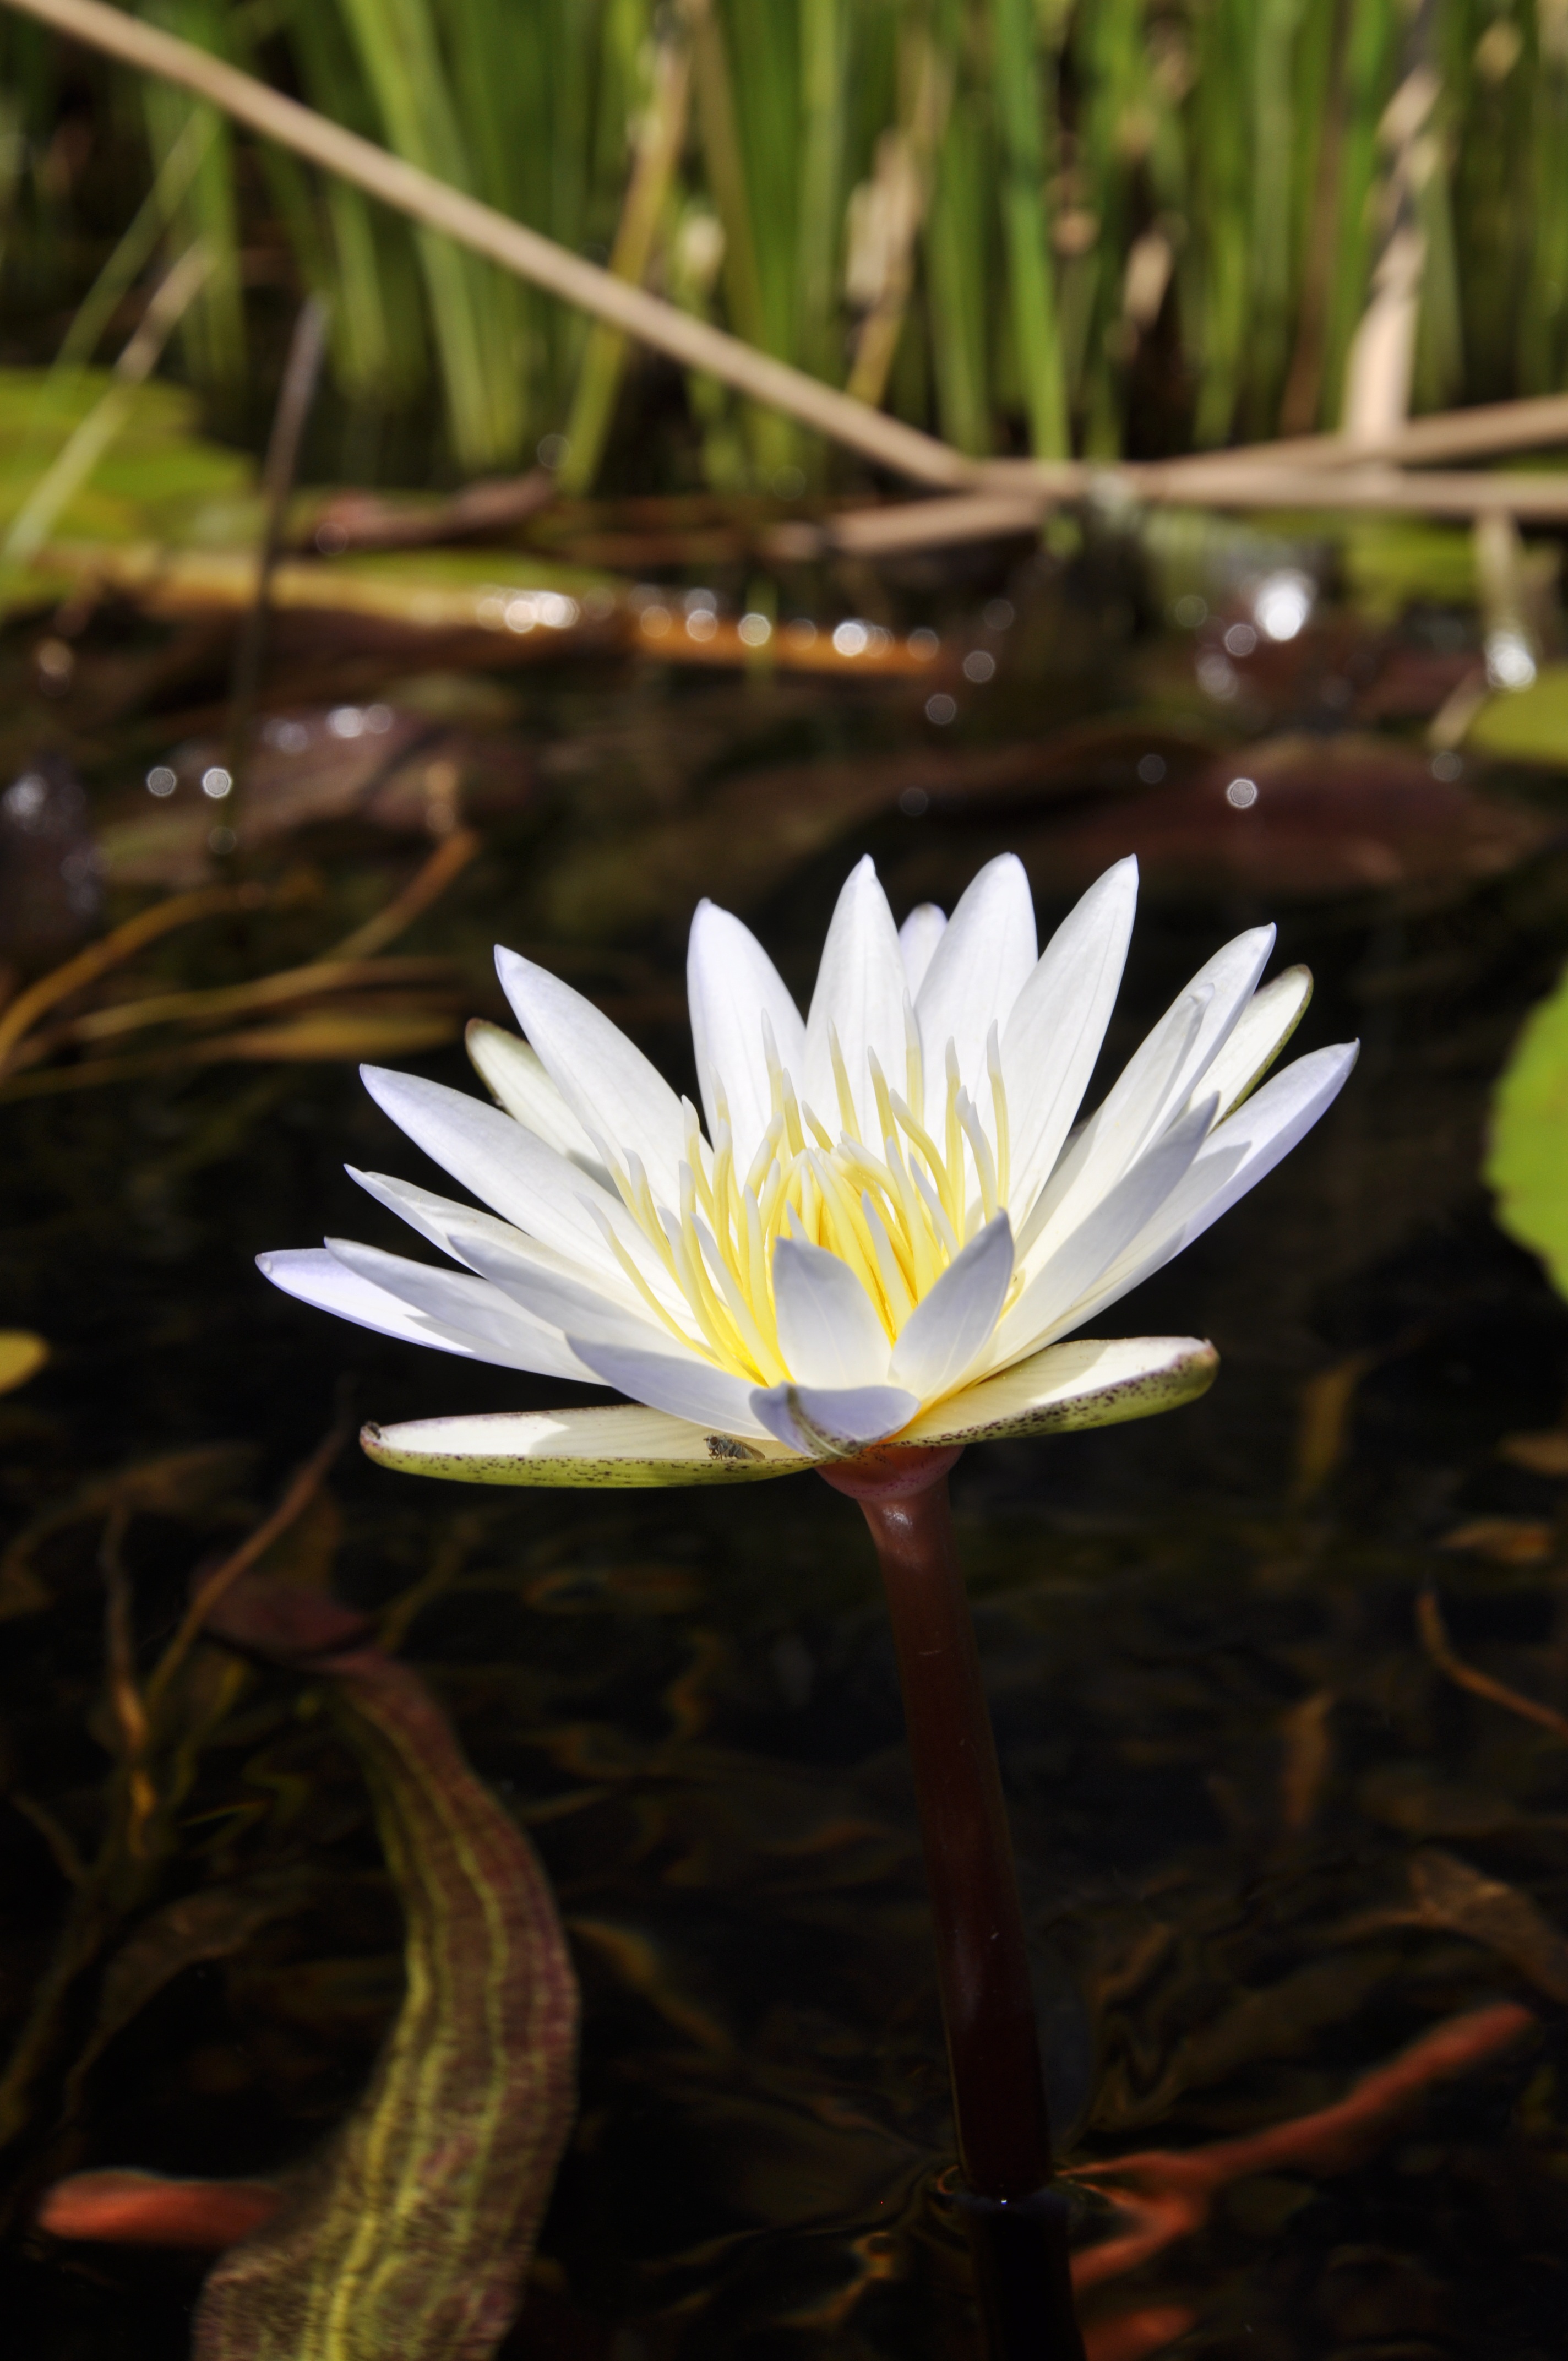
nature, grass, blossom, plant, white, leaf, flower, petal, bloom, daisy, green, botany, aquatic, yellow, flora, water lily, wildflower, close up, lily, waterlily, macro photography, flowering plant, okavango delta, land plant